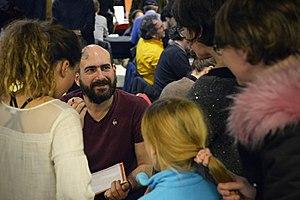
Julien Neel, Festival International de la Bande Dessinée d'Angoulême 2017.
Julien Neel est un réalisateur et auteur français de bandes dessinées, né le 26 avril 1976.